Rani of Jhansi

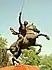
Statue of the Rani of Jhansi with a sword outstretched sitting on a rearing horse

For a short period, the rebels were in control of Jhansi. Threatening to offer Jhansi to Sadasheo Rao, a cousin of Gangadhar Rao, they demanded 125,000 rupees from the Rani as a ransom for her position, but she negotiated the price down to 15,000 rupees. They took the money and left for Delhi on the evening of 11th June. Shortly after their departure, the Rani officially proclaimed that she had assumed rulership of Jhansi.